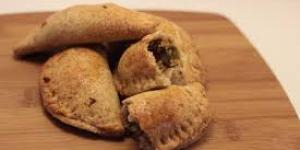
empanada vegetal con queso